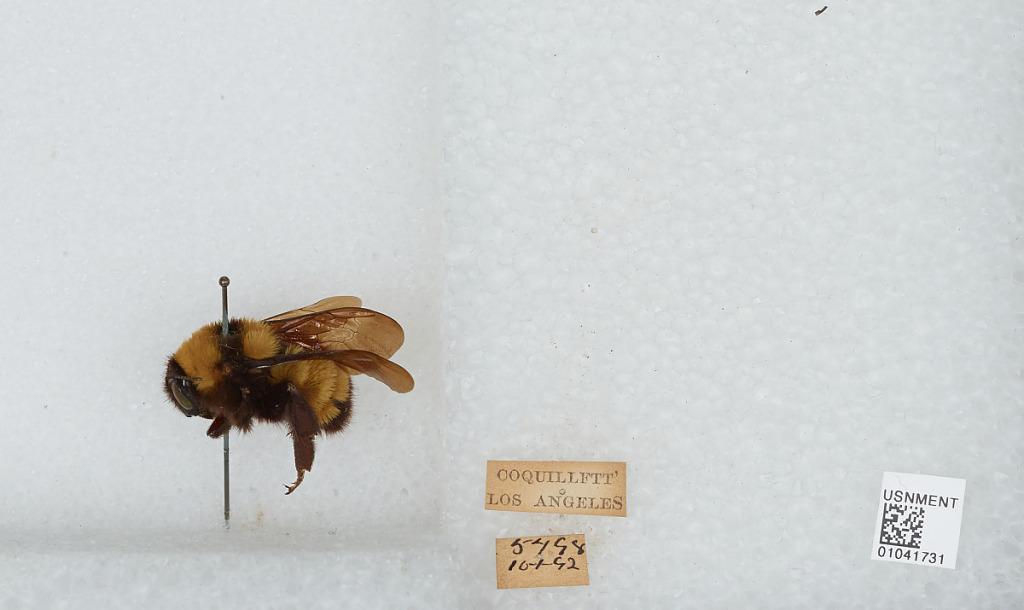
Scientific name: Bombus sp.
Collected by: Coquillett
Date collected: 1892-10-1
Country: United States
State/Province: California
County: Los Angeles
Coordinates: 34.05, -118.25